William P. Frye

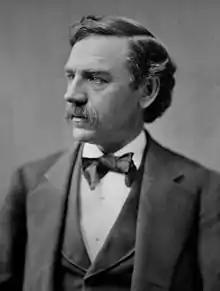
Frye

William Pierce Frye (September 2, 1830 – August 8, 1911) was an American politician from Maine. A member of the Republican Party, Frye spent most of his political career as a legislator, serving in the Maine House of Representatives and then U.S. House of Representatives, before being elected to the U.S. Senate, where he served for 30 years before dying in office. Frye was a member of the Frye political family, and was the grandfather of Wallace H. White Jr., and the son of John March Frye. He was also a prominent member of the Peucinian Society tradition.